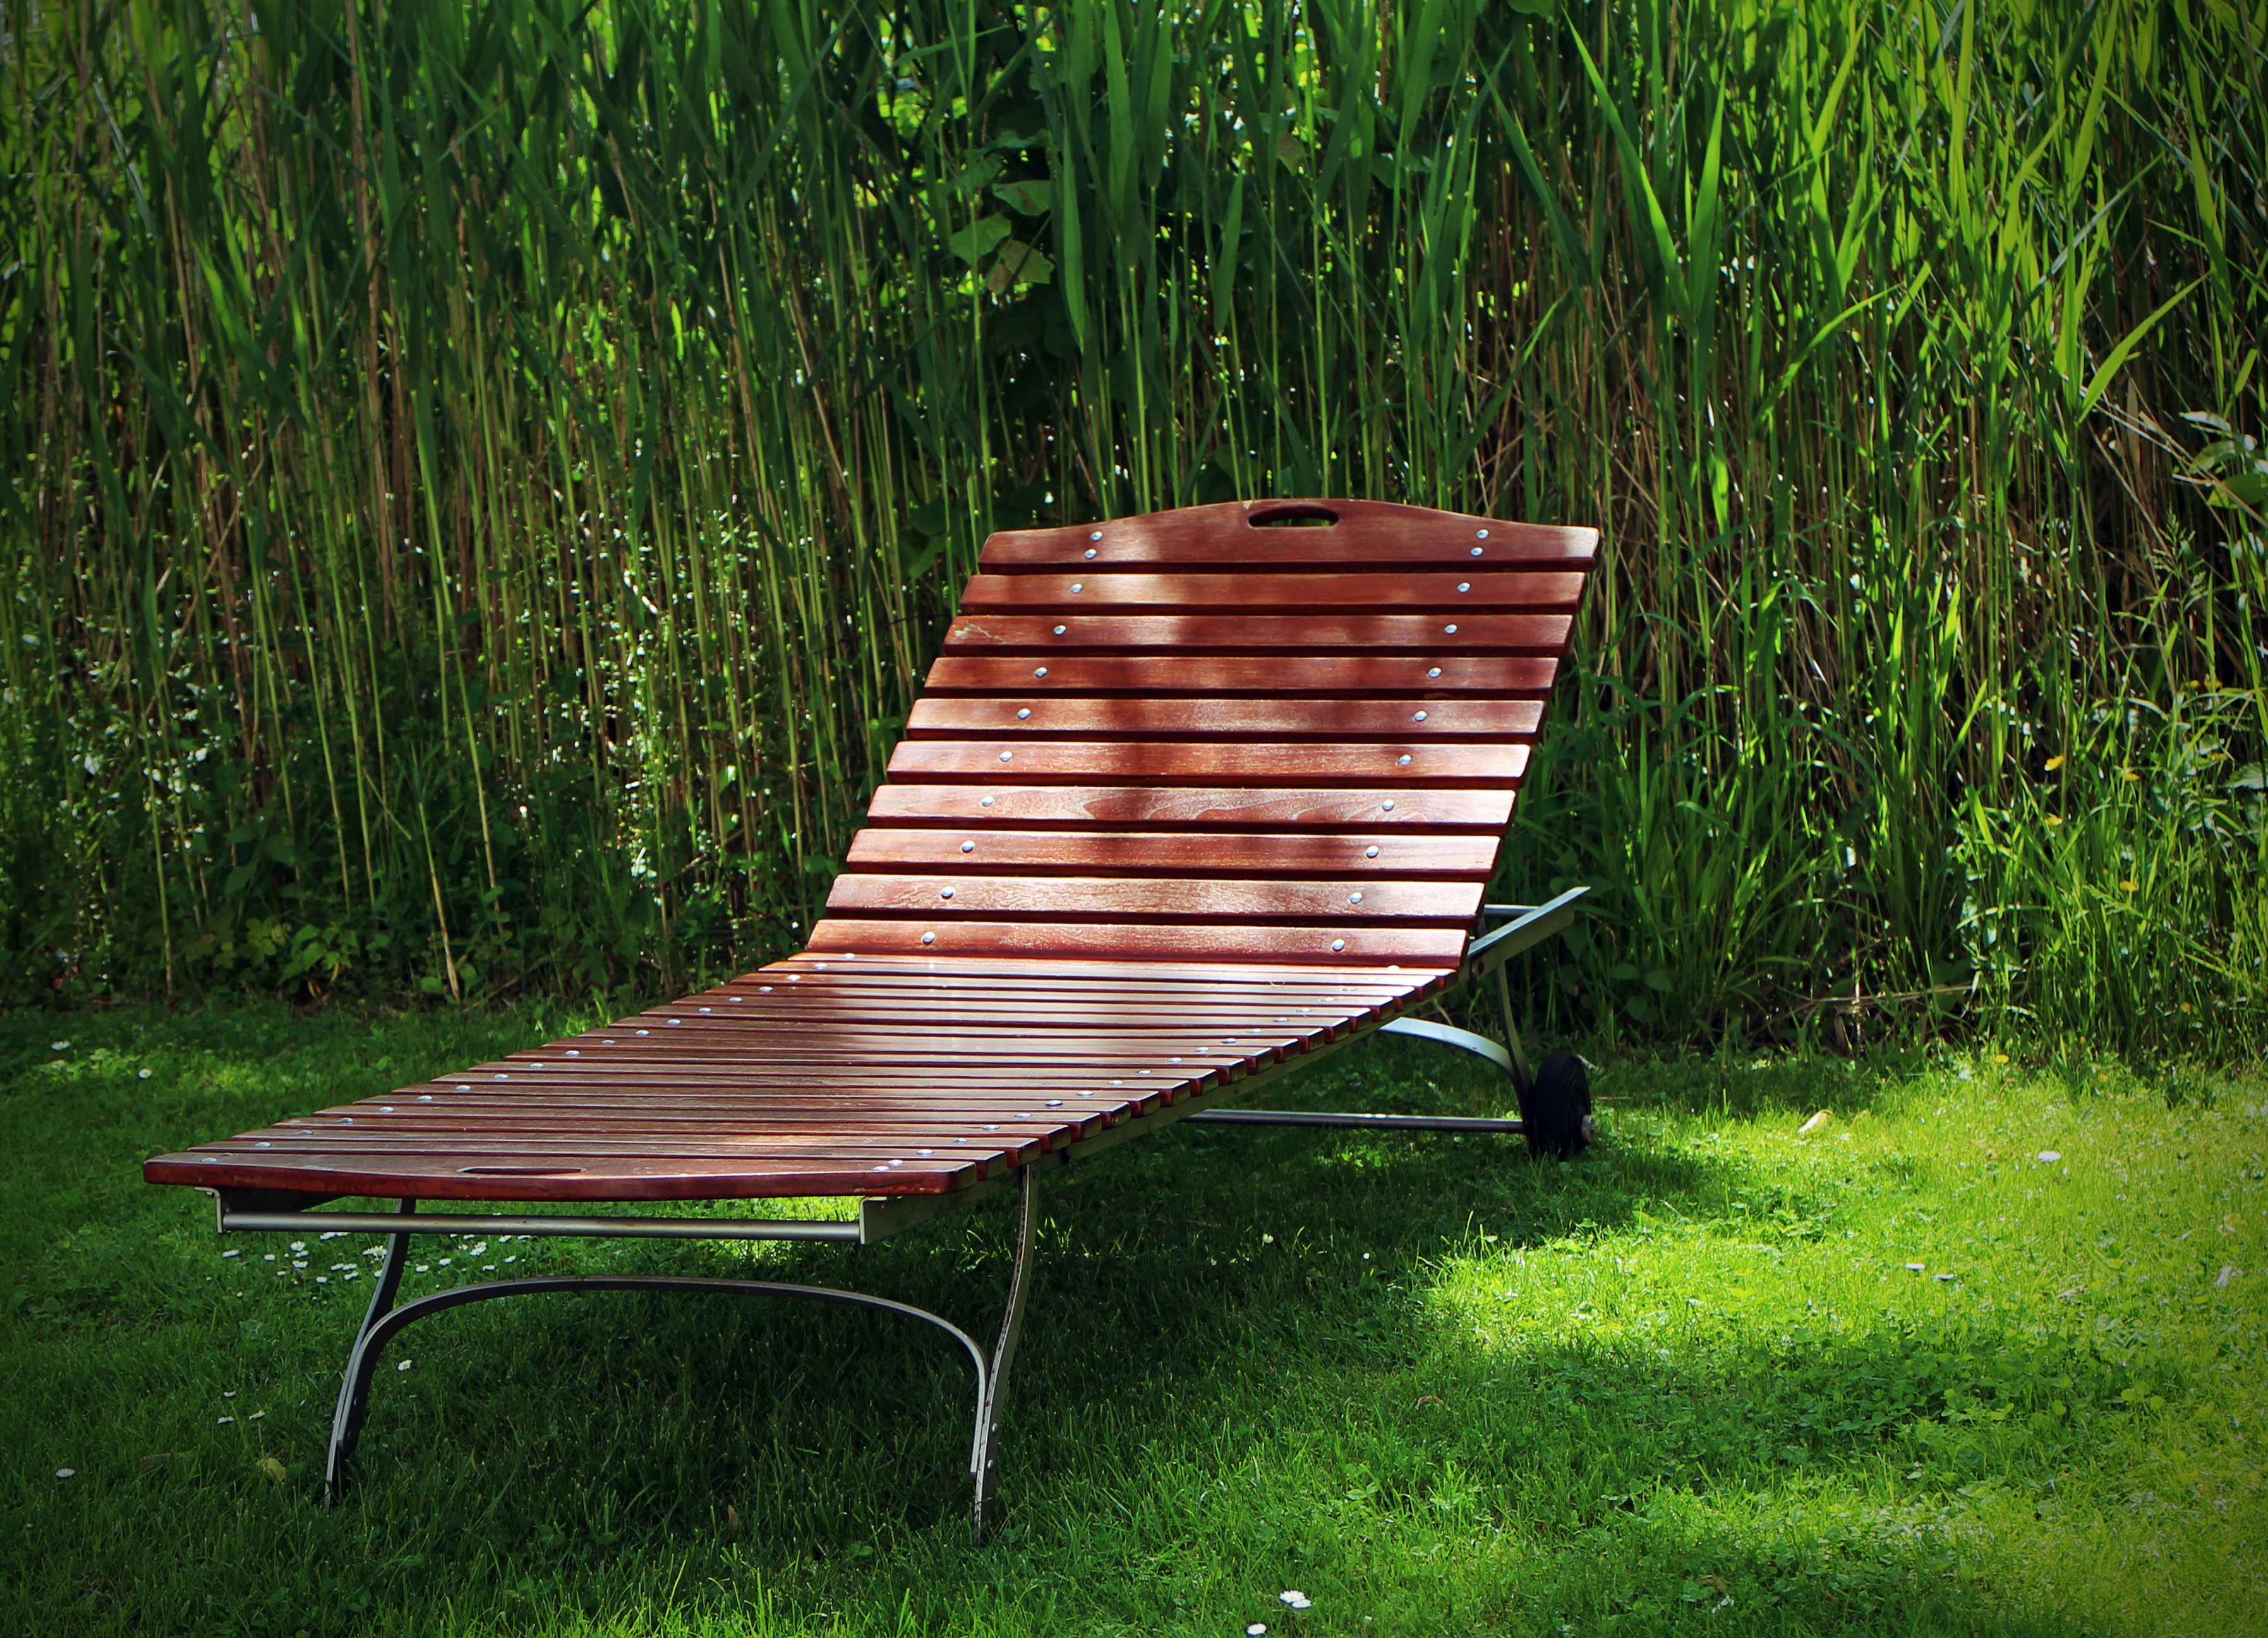
table, grass, bench, meadow, chair, rest, furniture, sun lounger, relaxation, liege, chill out, outdoor furniture, garden bed, wood lying